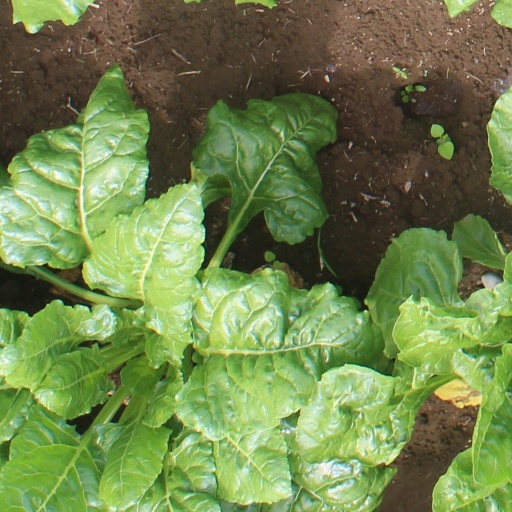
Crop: sugar beet